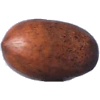
Label: Nut Pecan 1